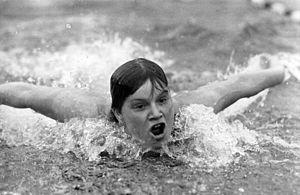
Helga Lindner, née le 5 mai 1951 à Karl-Marx-Stadt est une nageuse allemande, qui concourrait pour le compte de la RDA.